Murder of the Romanov family

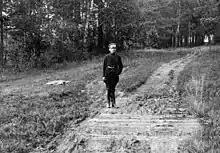
1920 photograph inscribed: "I am standing on the grave of the Tsar." Peter Ermakov survived the civil war unscathed; however, unlike the other killers, he received no awards or advancements, for which he grew bitter. For the rest of his life, he fought relentlessly for primacy by inflating his role in the murders as well as the revolution. Local Communist Party members annually pay tribute to his gravestone on the anniversary of the murders, though on a few occasions it has also been vandalized.

His preliminary report was published in a book that same year in French and then Russian. It was published in English in 1925. Until 1989, it was the only accepted historical account of the murders. He wrongly concluded that the prisoners died instantly from the shooting, with the exception of Alexei and Anastasia, who were shot and bayoneted to death, and that the bodies were destroyed in a massive bonfire. Publication and worldwide acceptance of the investigation prompted the Soviets to issue a government-approved textbook in 1926 that largely plagiarized Sokolov's work, admitting that the empress and her children had been murdered with the Tsar.